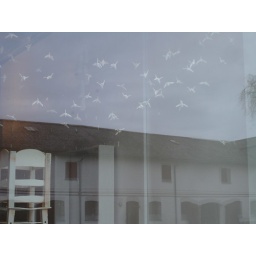
The workshop building at Guldagergaard relects in the window of the exhibition building - Renata Cassiano's Flying Cranes and Porcelain Chair.